George Bradshaw House and Joshua Salisbury/George Bradshaw Barn

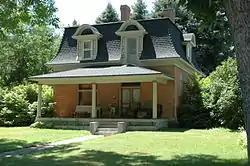
The George Bradshaw House

The George Bradshaw House and Joshua Salisbury/George Bradshaw Barn in Wellsville, Utah, was listed on the National Register of Historic Places in 1982. The George Bradshaw House is significant as a rare example of Second Empire architecture in any rural area of Utah. The listing also includes a historic stone barn on the property, dating to approximately 1875.